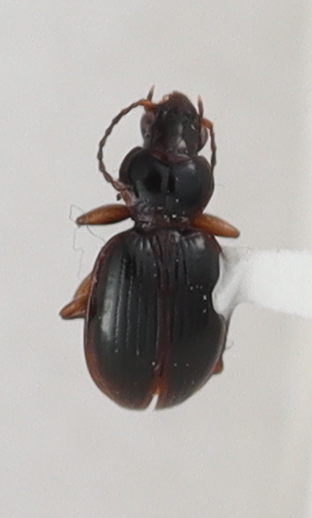
Scientific name: Mecyclothorax konanus
Plot: 6
Trap: S
Collected: 20190828